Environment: real
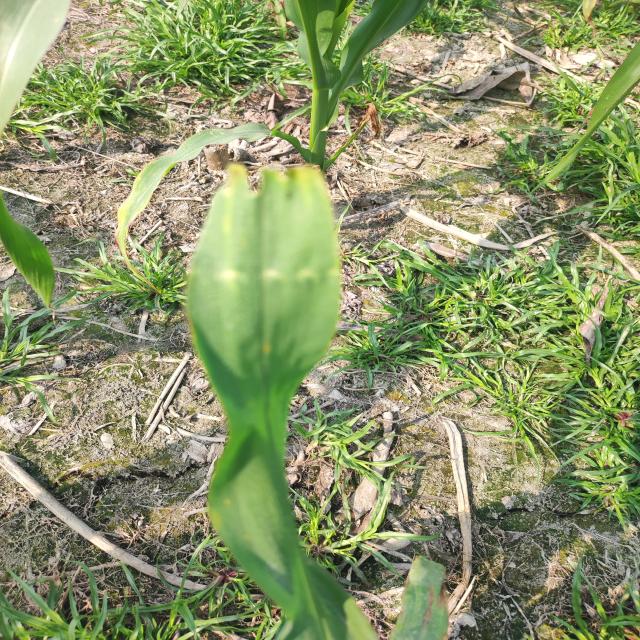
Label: fall_armyworm